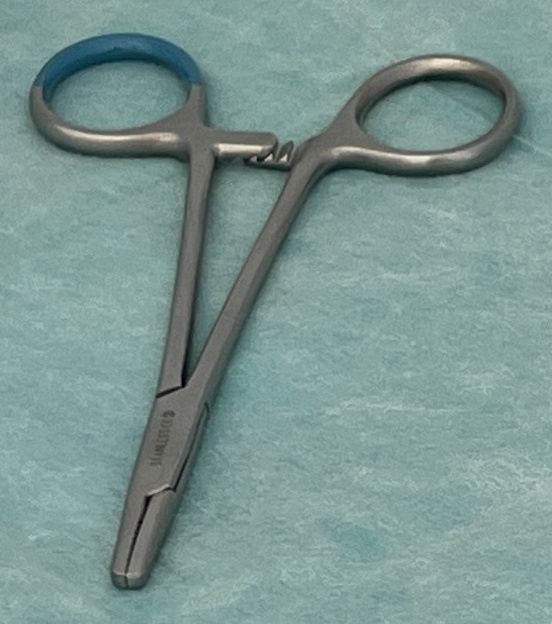
Hinged instrument state: closed